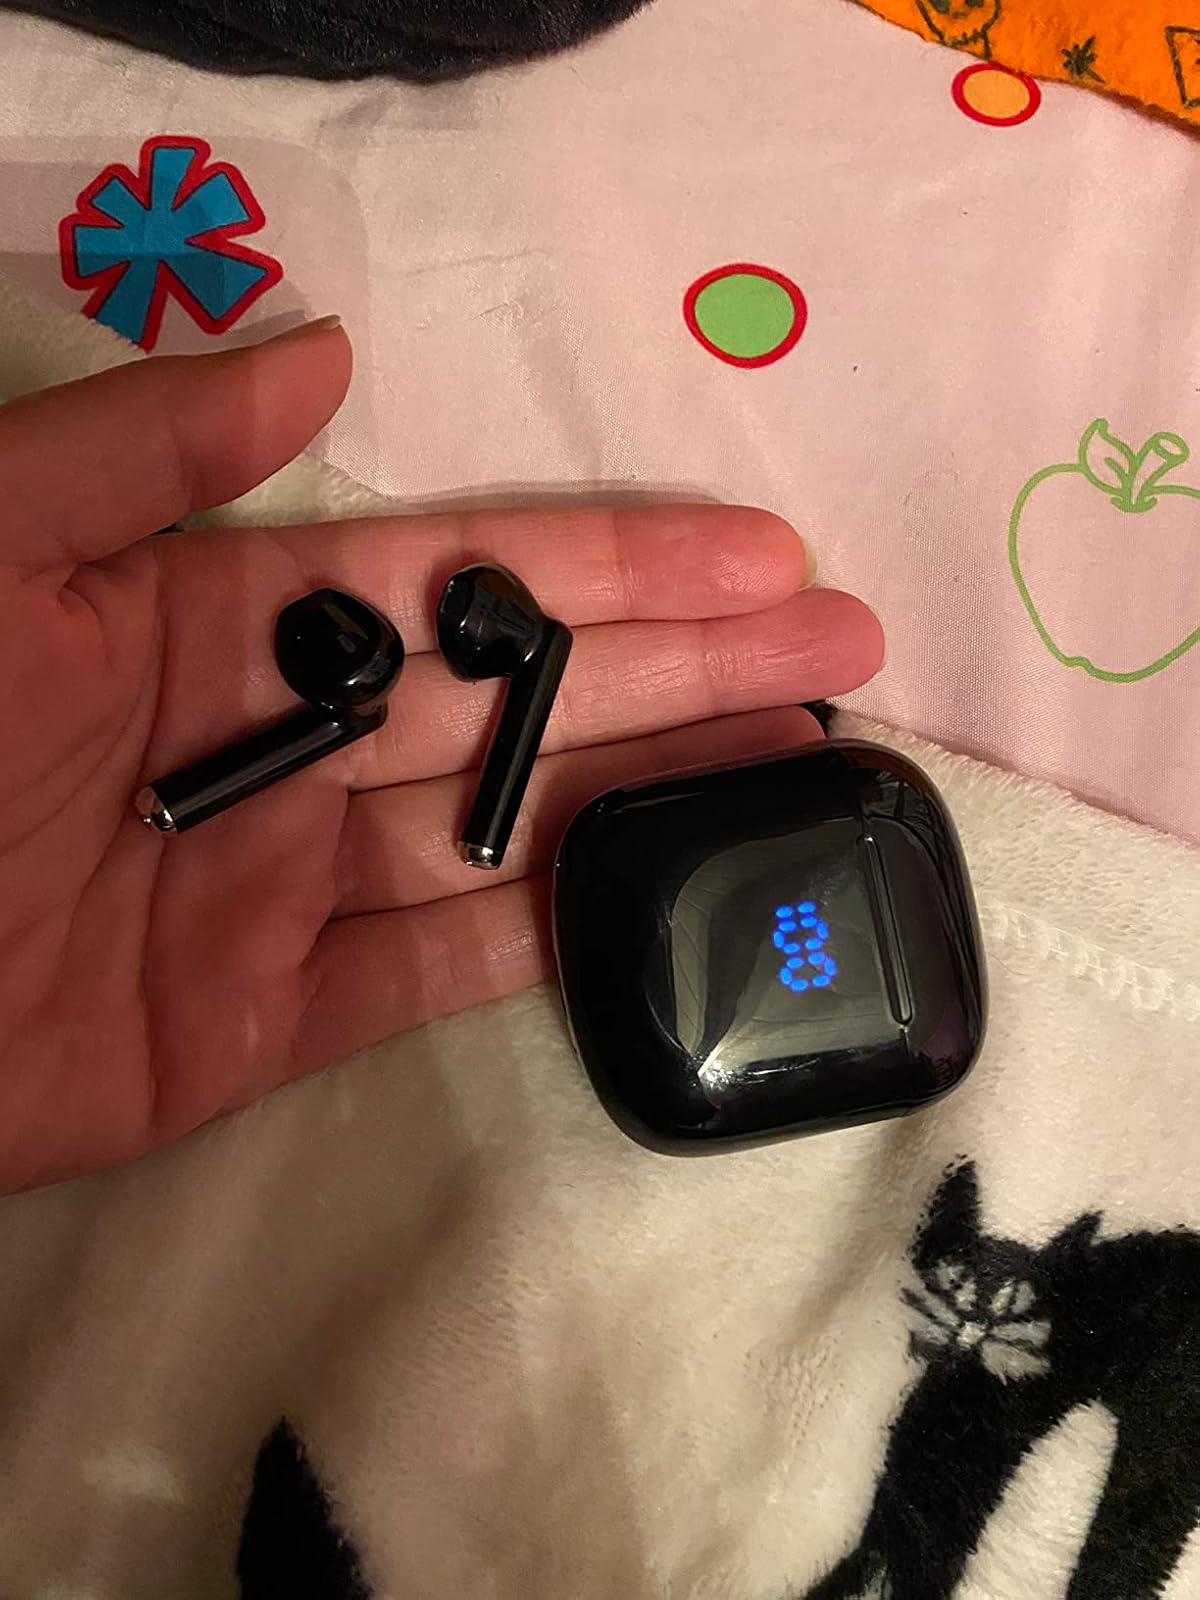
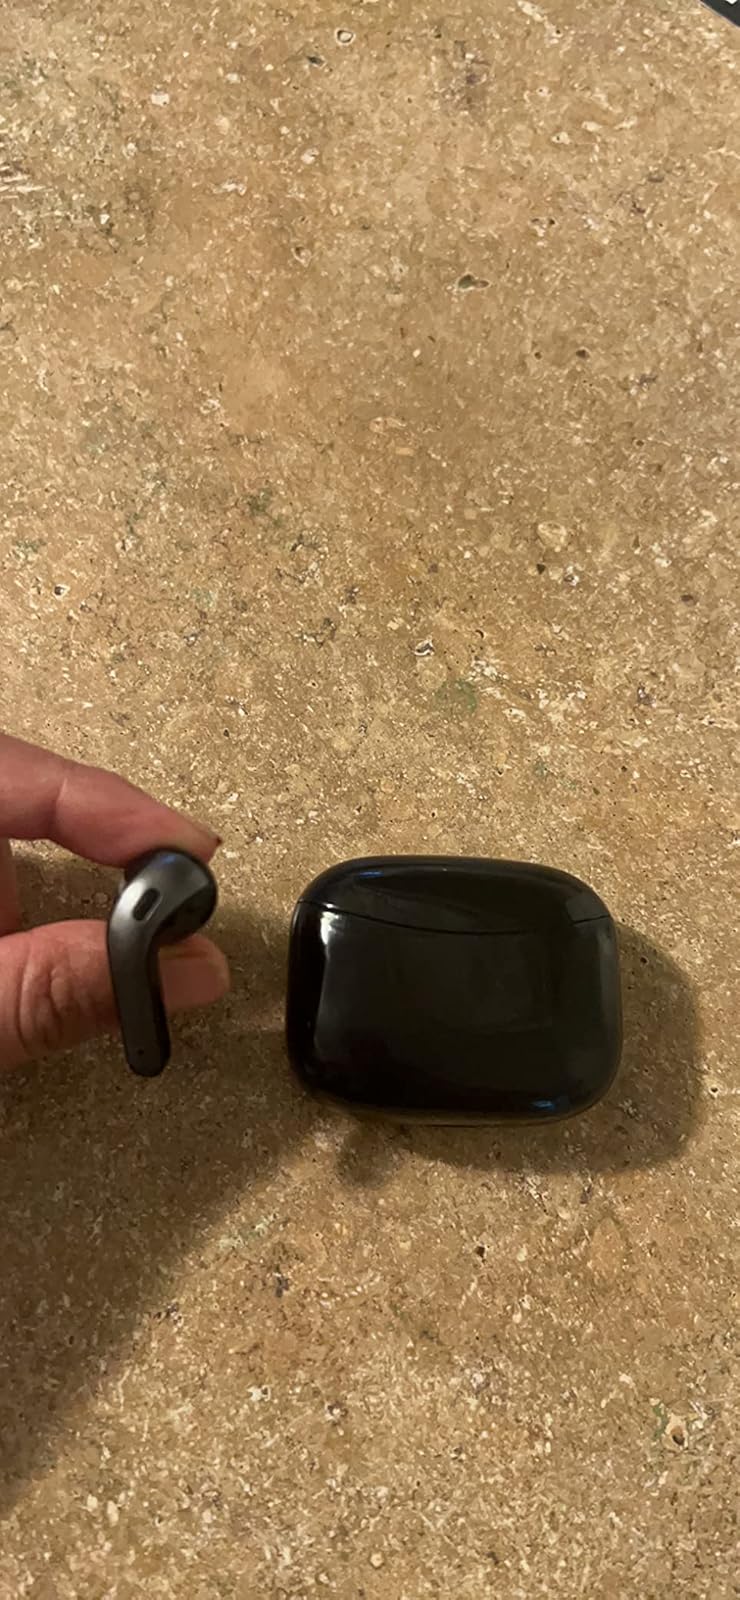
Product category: earbuds
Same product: no